Tanant

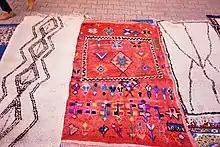
Traditional Rugs from Ait Bougemez and Ait M'hamed

Tanant is a small town and rural commune in Azilal Province, Béni Mellal-Khénifra, Morocco. At the time of the 2004 census, the commune had a total population of 10,007 people living in 1730 households.